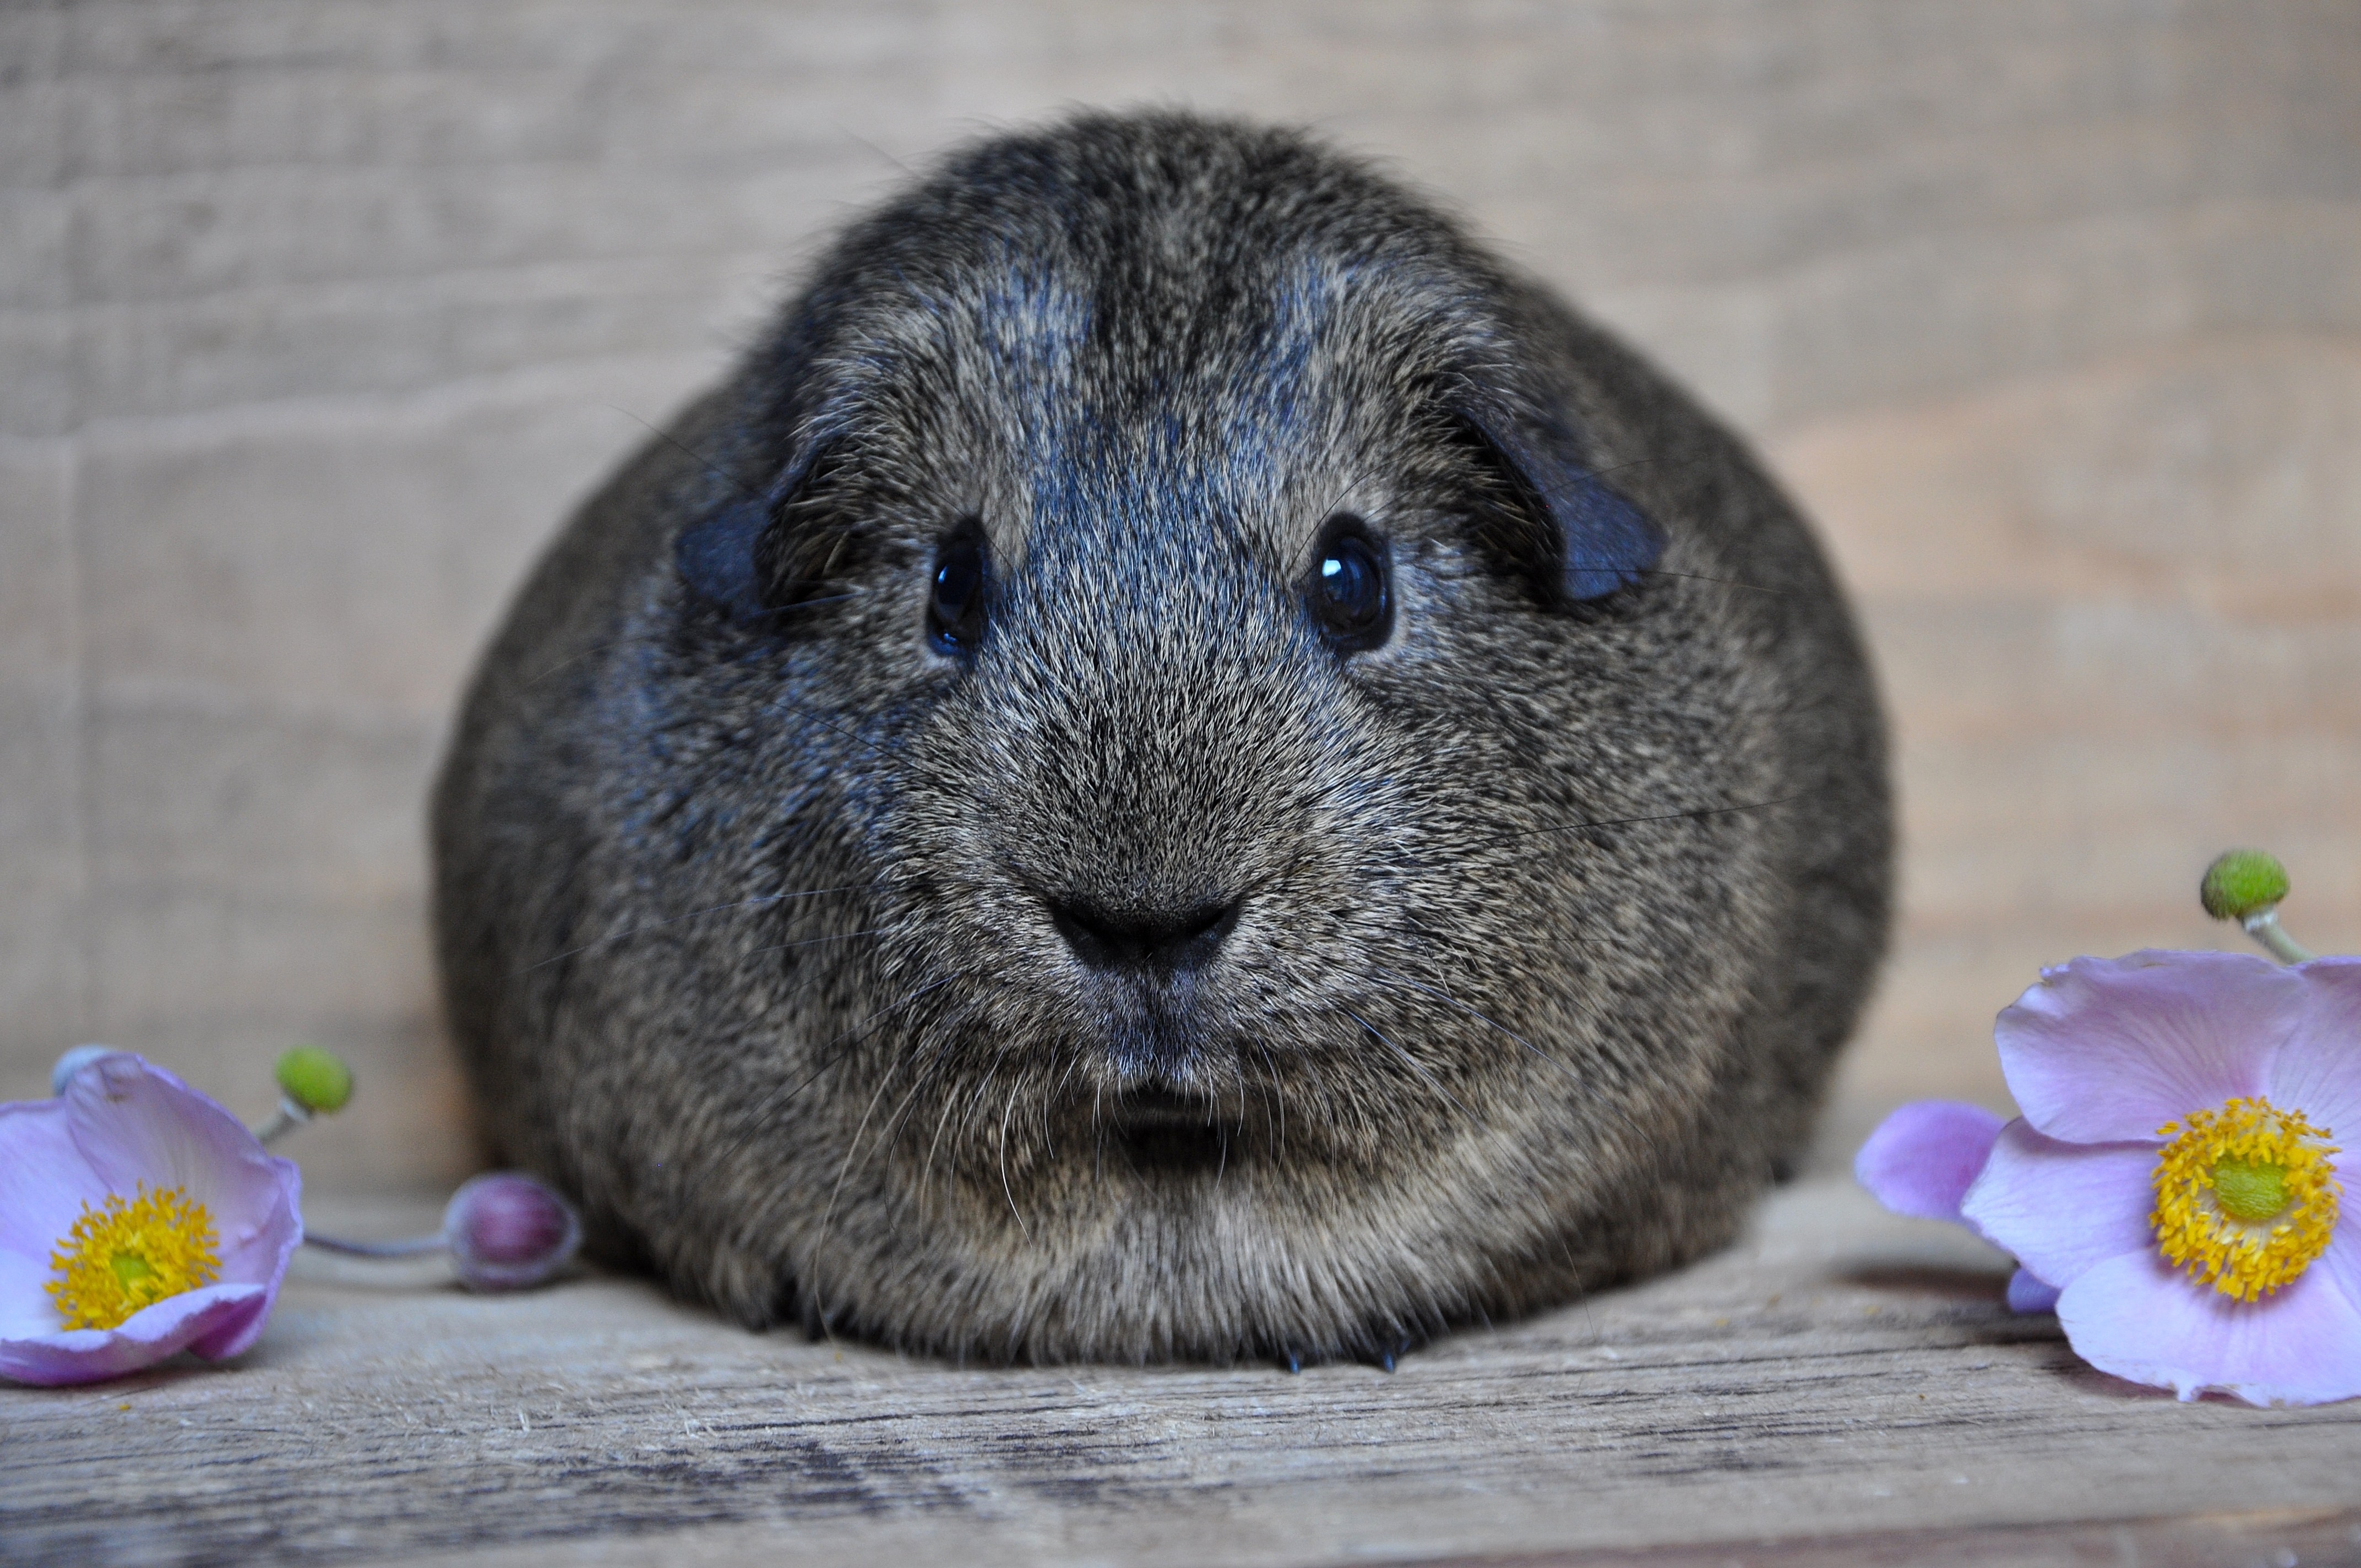
black and white, animal, cute, pet, mammal, rodent, fauna, rabbit, guinea pig, whiskers, grey, vertebrate, nager, smooth hair, domestic rabbit, agouti, lemonagouti, degu, rabits and hares, black and cream